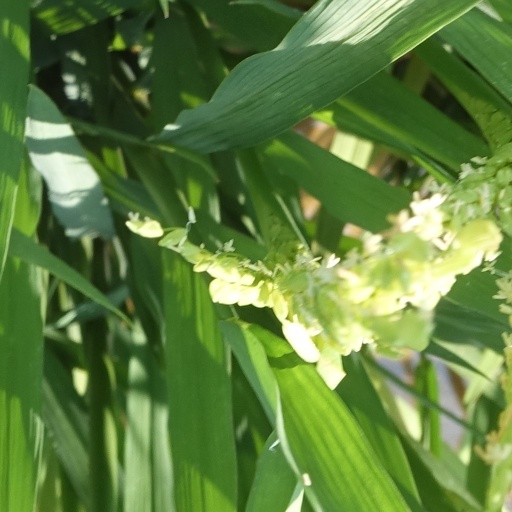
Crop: rice